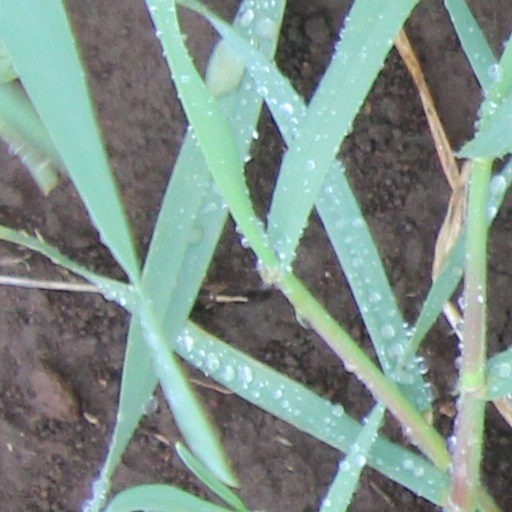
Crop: wheat